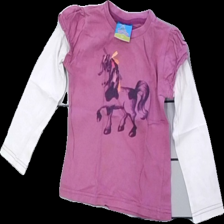
View: front
Type: Top
Category: Children
Brand: Not in the list
Brand text on label: topolino
Colors: Purple, White, Yellow, Multicolor
Material: 100% cotton
Pattern: Animal print
Cut: Regular
Size: 104
Season: All
Stains: Major
Damage: fläckar
Damage location: bottom center
Damage 2 location: middle right
Damage 3 location: bottom right
Price range: <50
Recommended usage: Export
Description: lila tröja med häst på. stora fläckar fram